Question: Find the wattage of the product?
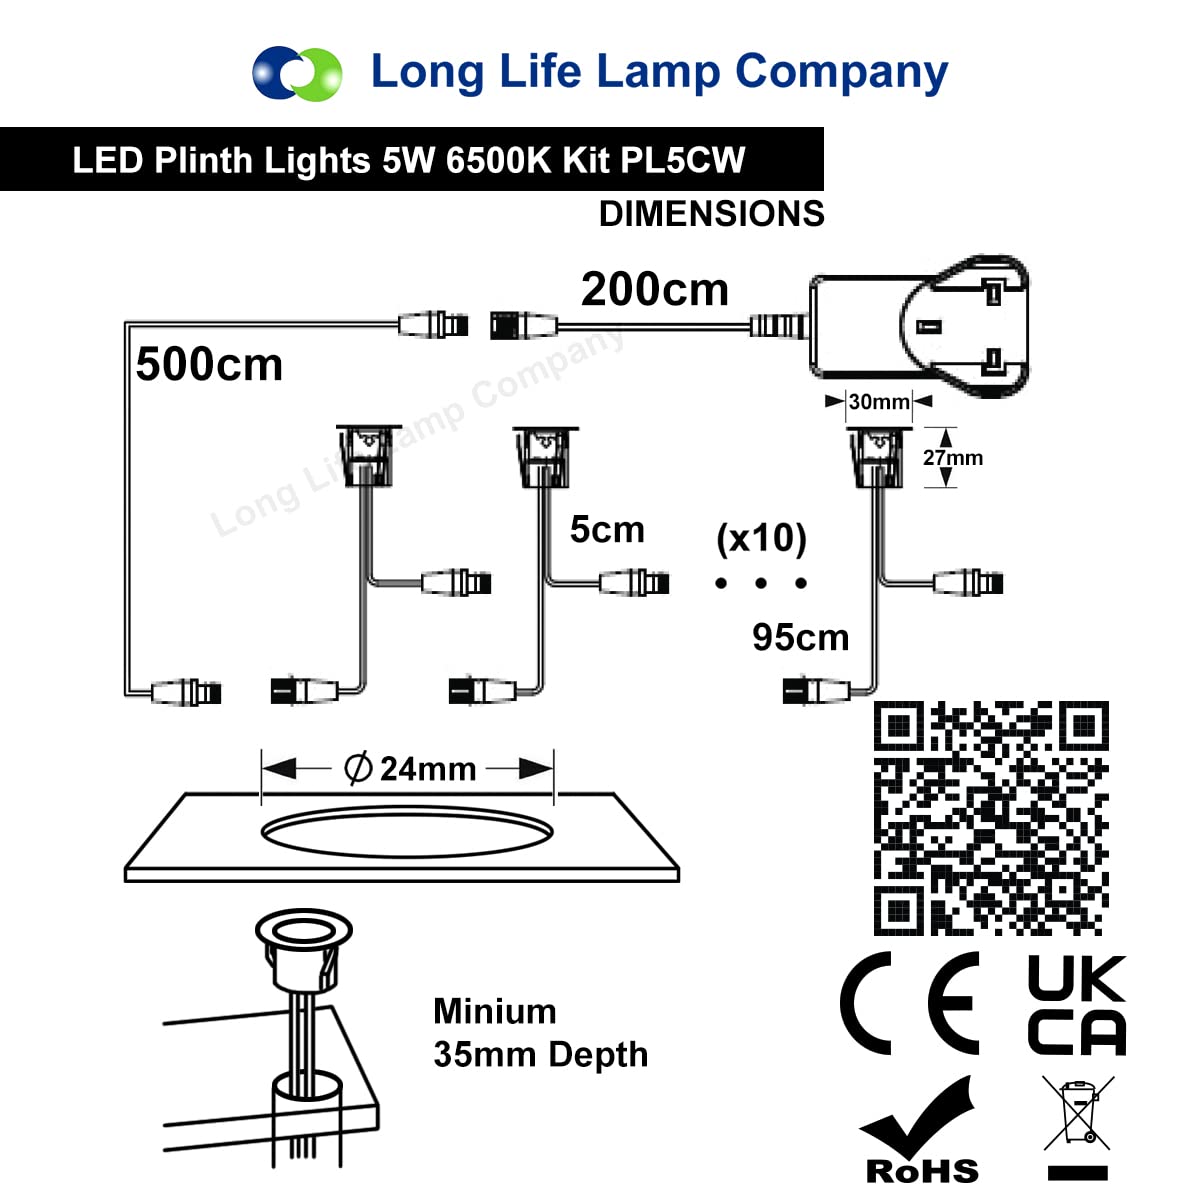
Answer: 5.0 watt